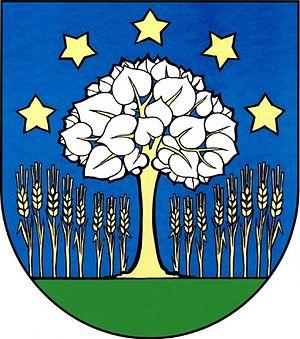
Vlachovice est une commune du district de Žďár nad Sázavou, dans la région de Vysočina, en République tchèque. Sa population s'élevait à 132 habitants en 2019.